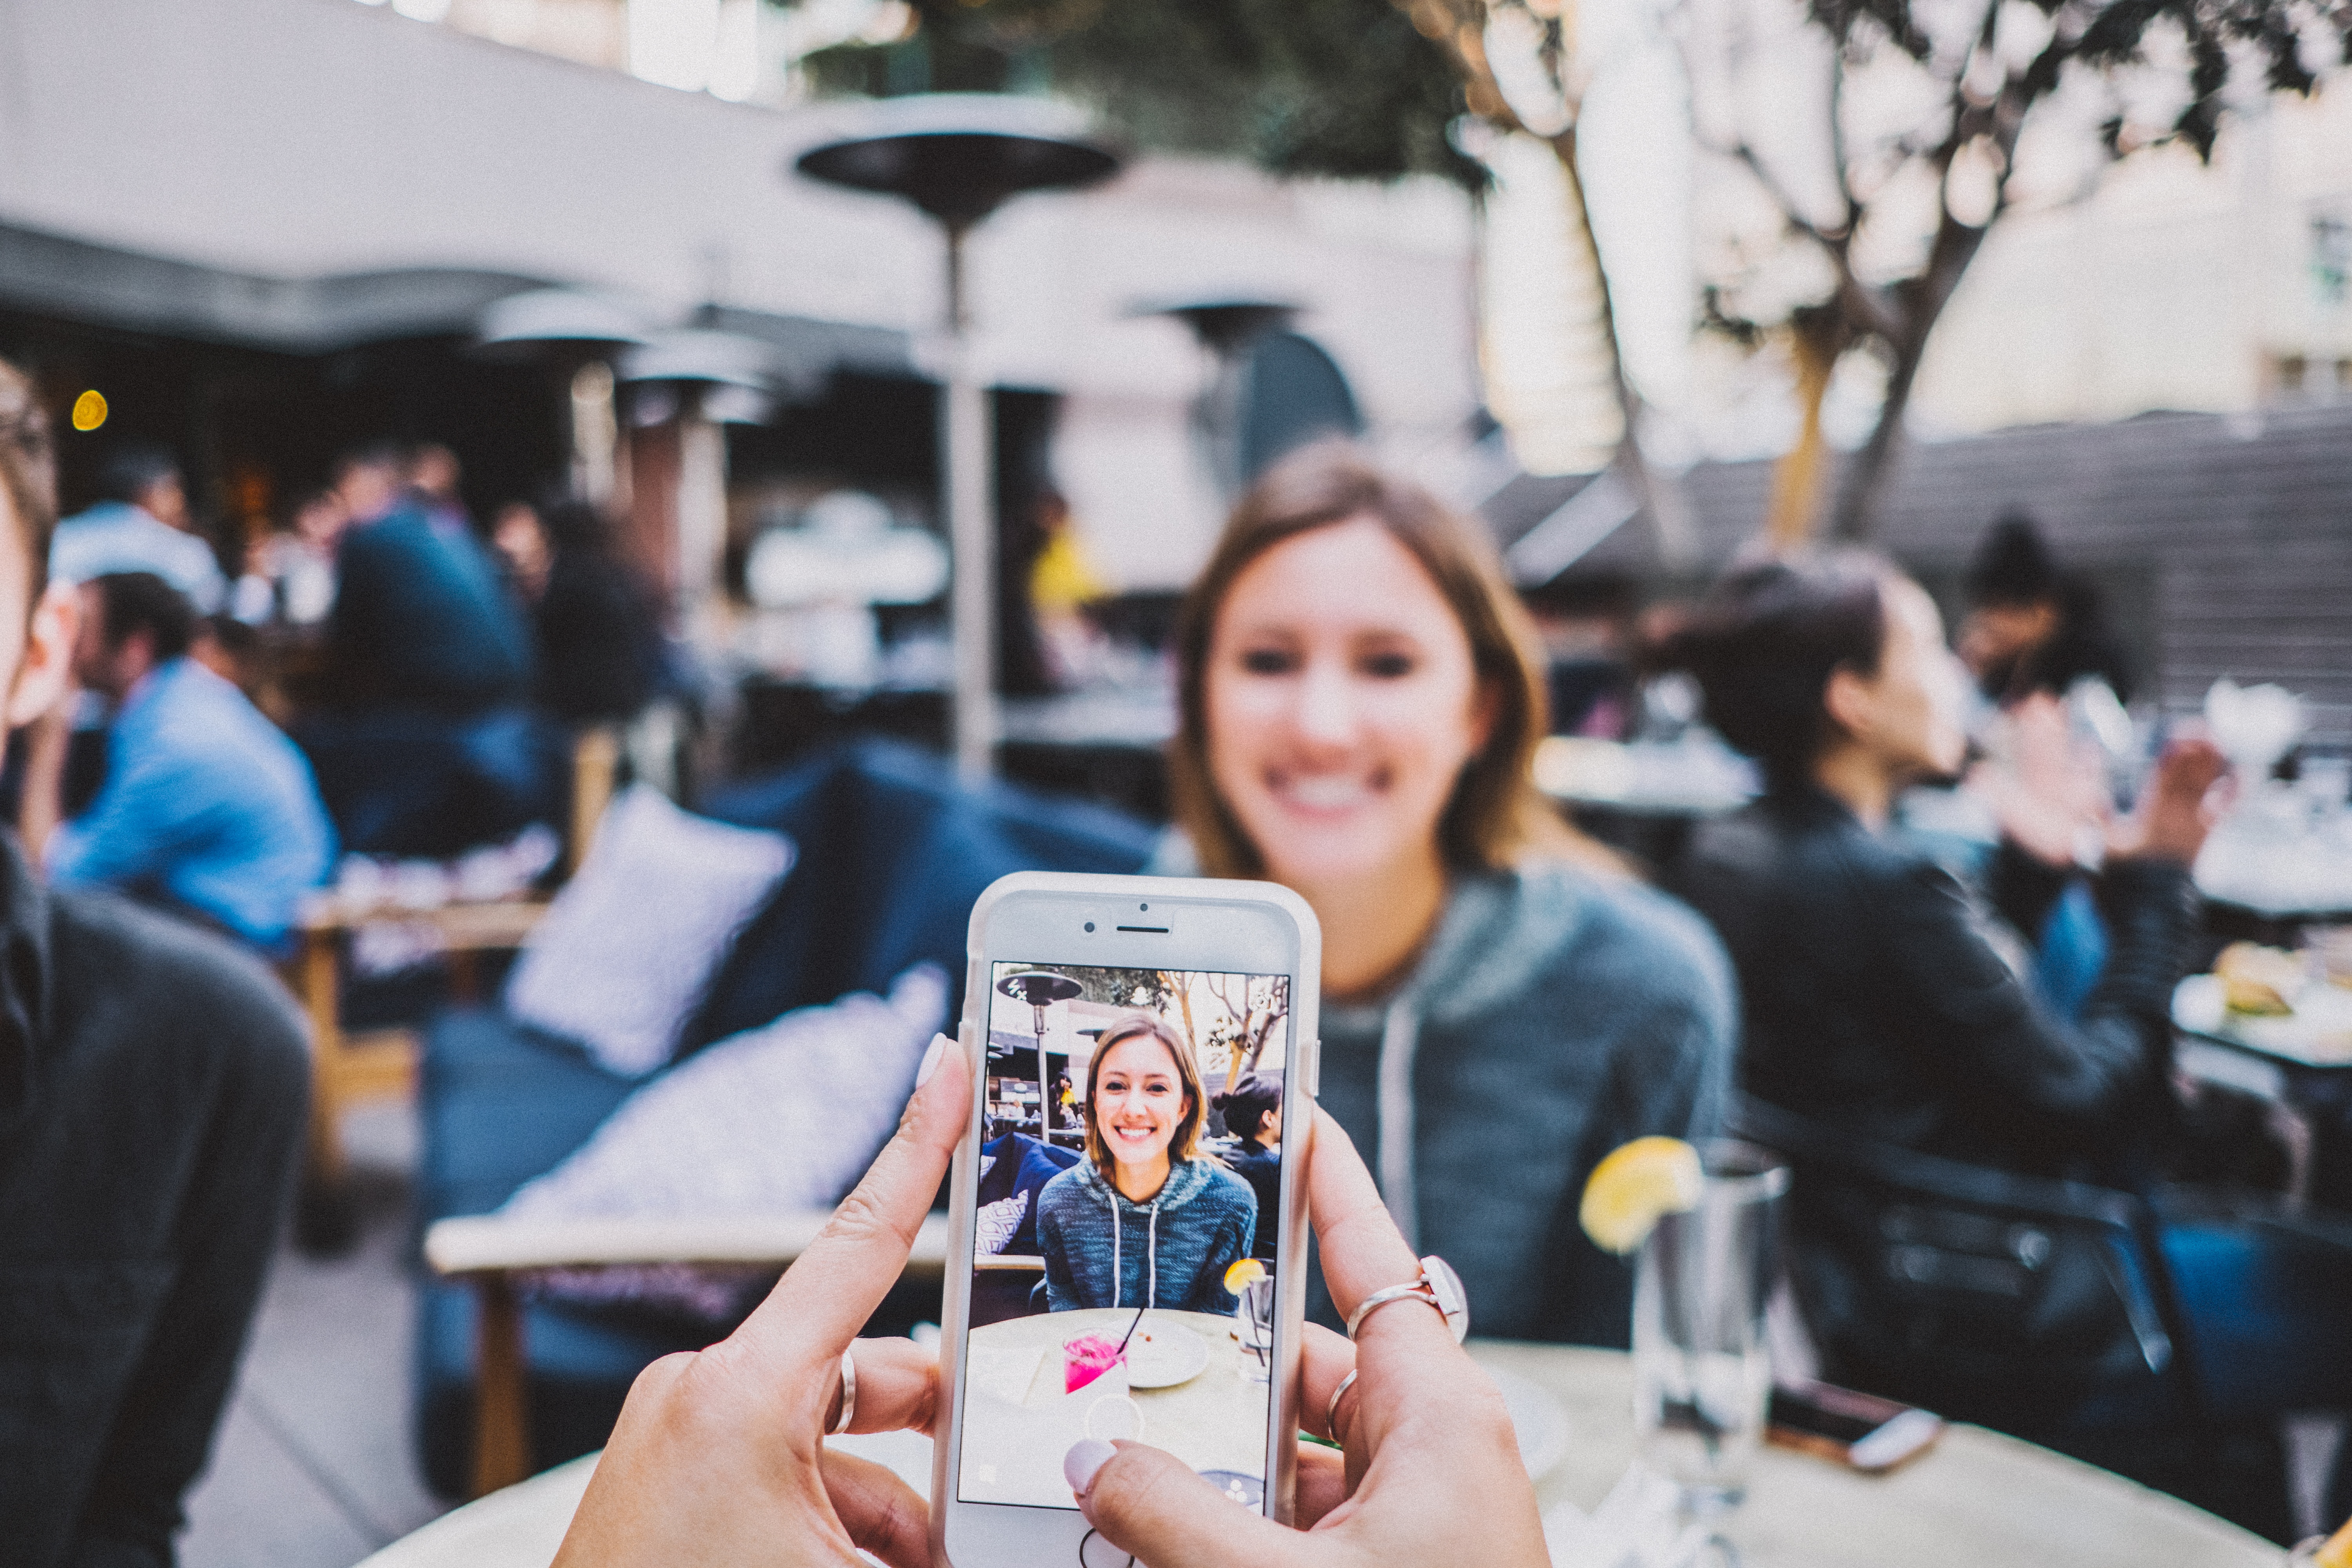
iphone, people, crowd, female, phone, lady, cellphone